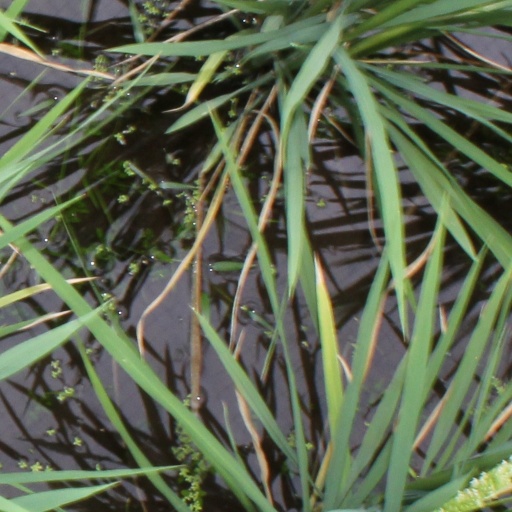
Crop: rice